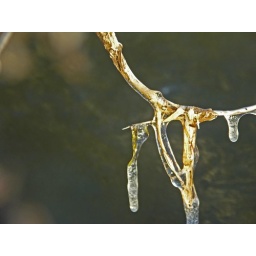
A morning walk by the shore -- water whipped up by a windstorm has glazed the branches and stones along the shore.